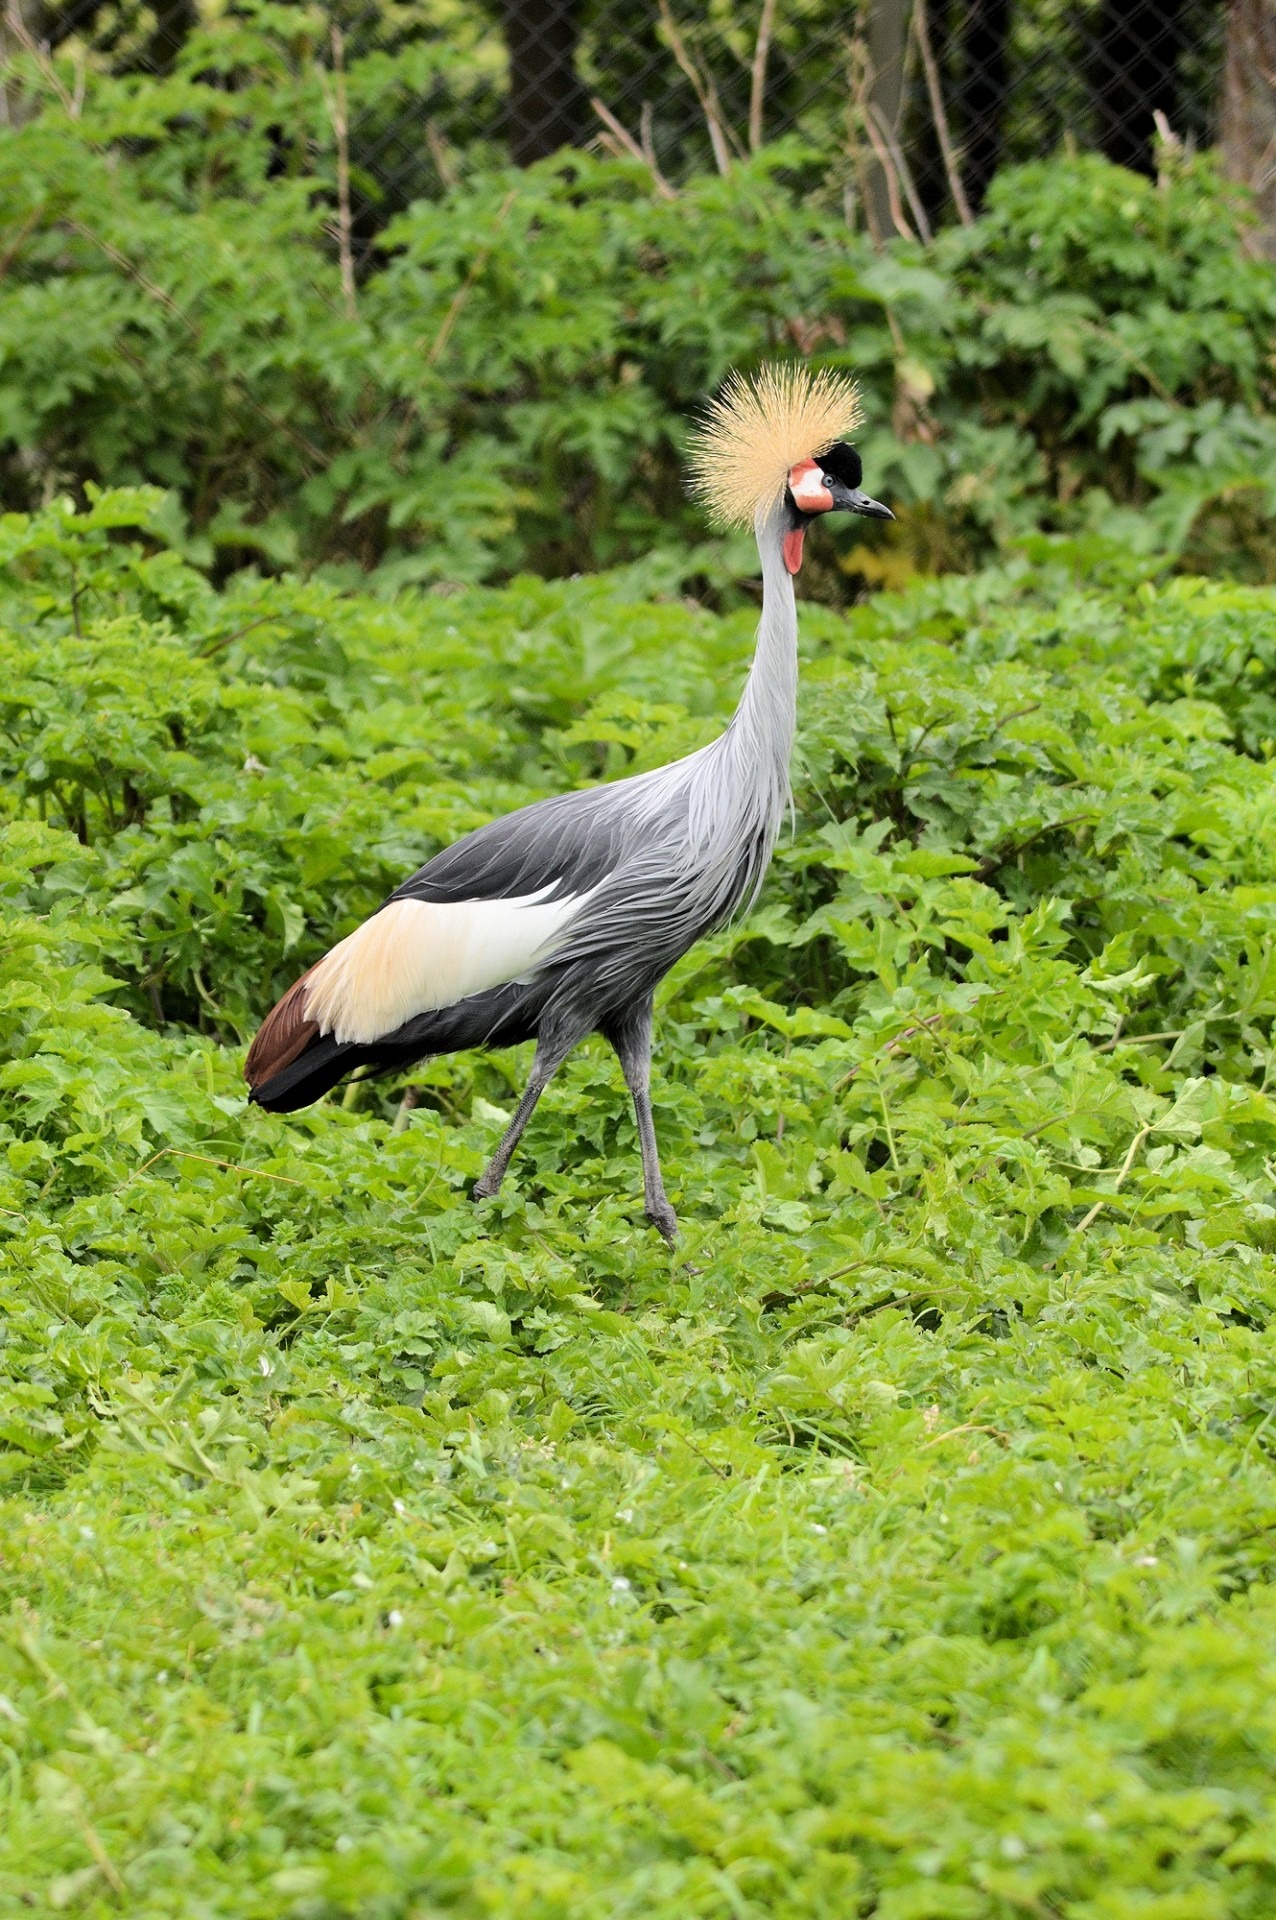
nature, grass, outdoor, bird, wing, white, asian, wildlife, standing, environment, green, beak, symbol, colorful, fauna, japanese, neck, creature, crane, species, crowned, migratory, crane like bird